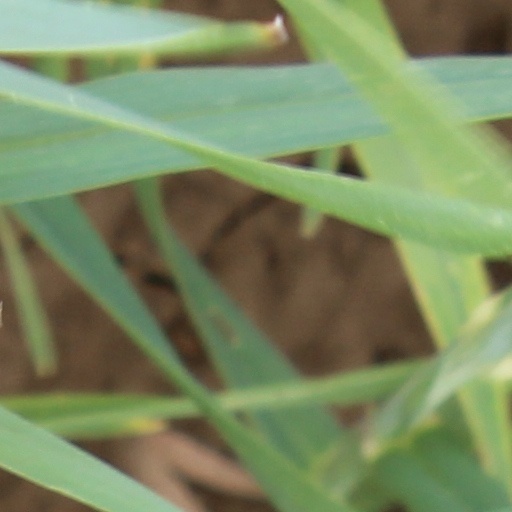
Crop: wheat